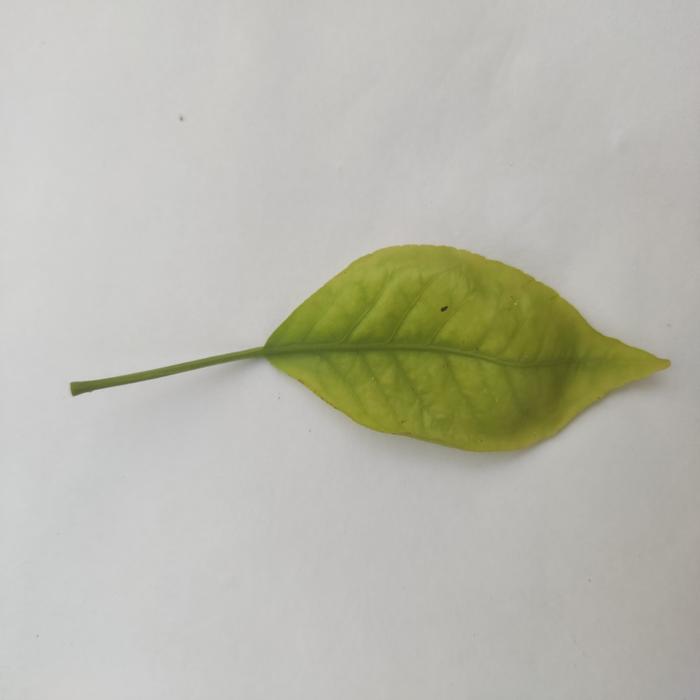
Crop: Aegle Marmelos
Leaf condition: Cercospora_Leaf